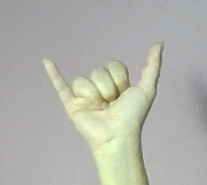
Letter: ya